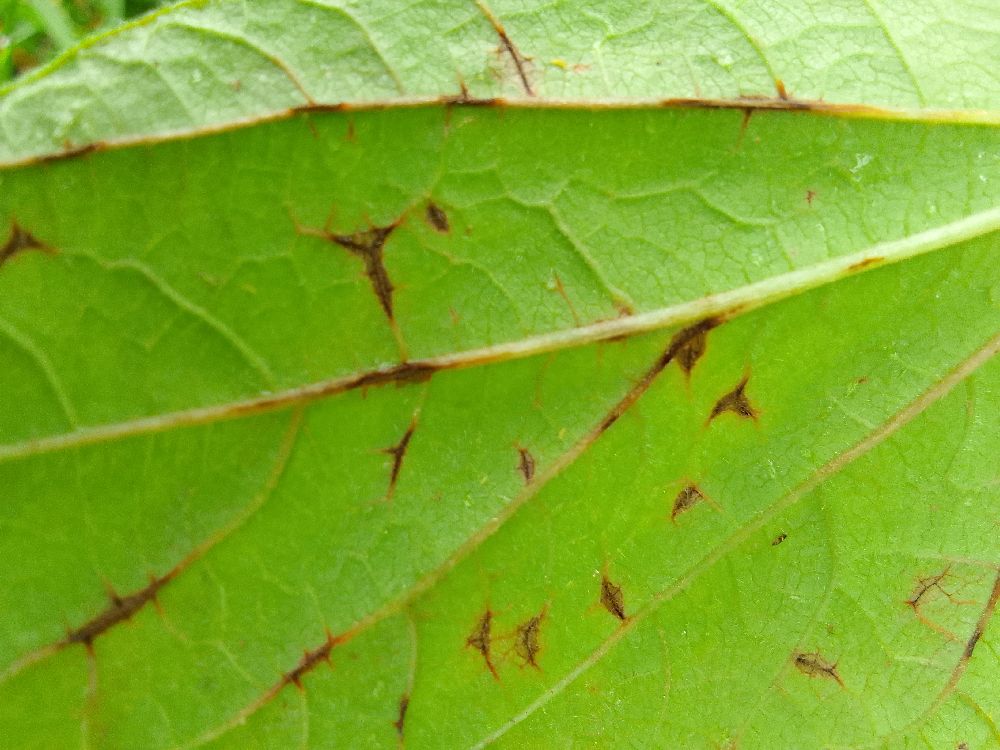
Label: anthracnose